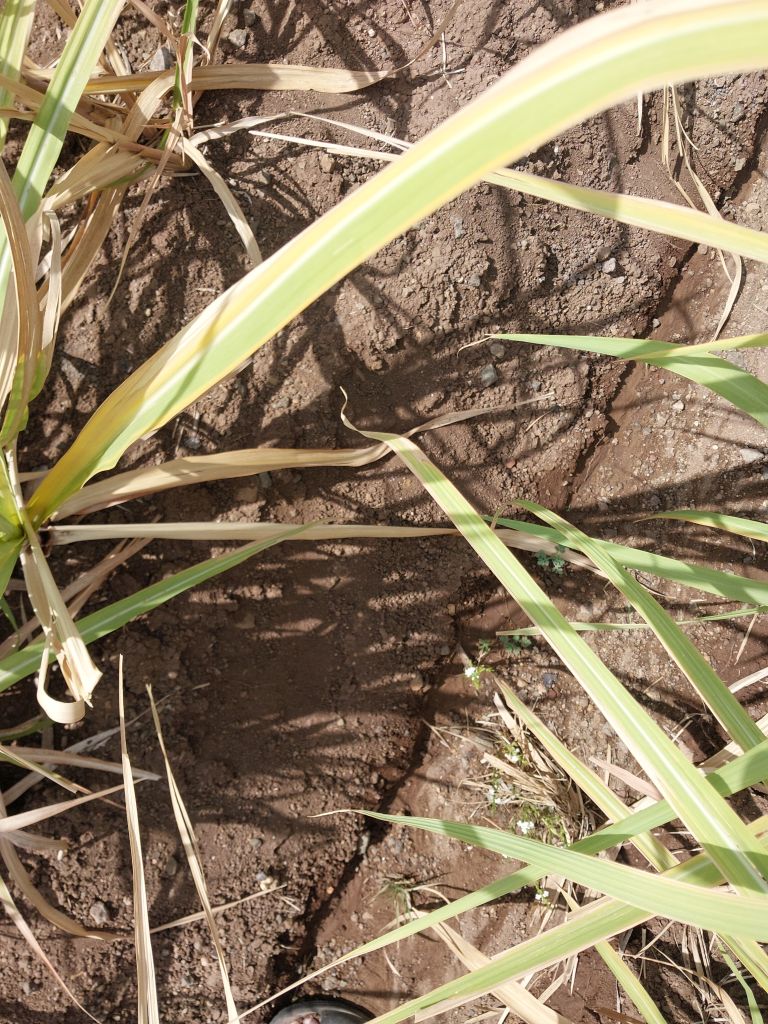
Label: Yellow Leaf